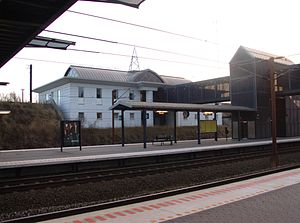
Korsør Station
Korsør Station er en dansk jernbanestation i Korsør.